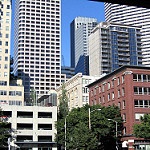
Label: buildings